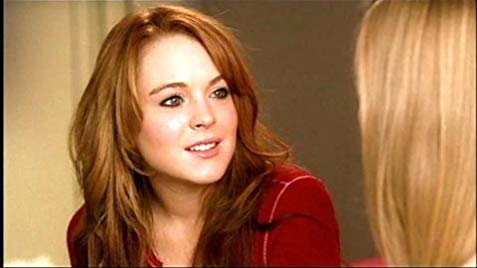
Gender: women